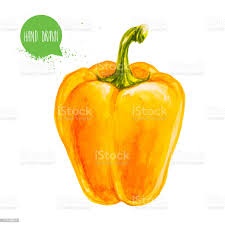
Label: capsicum